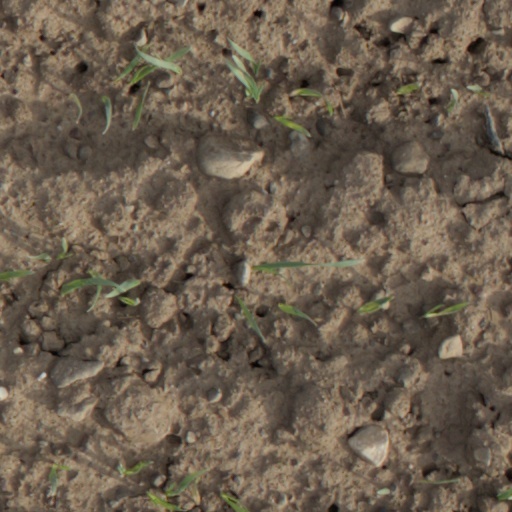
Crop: wheat